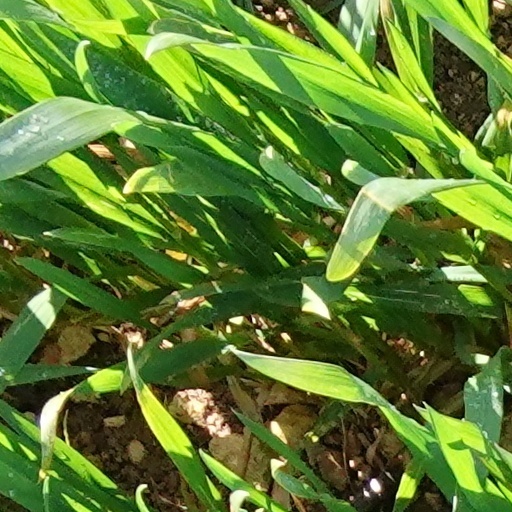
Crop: wheat